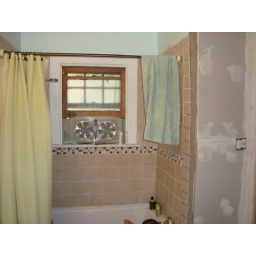
new tub, new shower and floor tile, new wall in progress